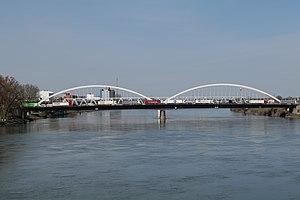
La pandémie de Covid-19 en France est une crise sanitaire majeure provoquée par une maladie infectieuse émergente apparue fin 2019 en Chine continentale, la maladie à coronavirus 2019, dont l'agent pathogène est le SARS-CoV-2. Ce virus est à l'origine d'une pandémie, déclarée le 11 mars 2020 par l'Organisation mondiale de la santé.